British Airtours

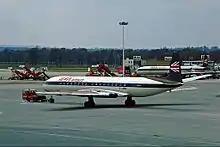
A BEA Airtours de Havilland Comet 4B wearing the original, late 60s/early 70s BEA "Speedjack"-derived livery, seen at Gatwick Airport in May 1973.

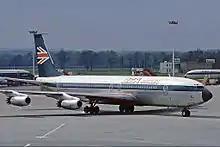
A BEA Airtours Boeing 707-436 wearing the original, late 60s/early 70s BEA "Speed-jack"-derived livery, seen at Gatwick Airport in May 1973.

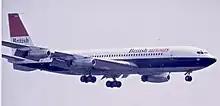
A British Airtours Boeing 707-436 wearing the red, white and blue 1970s and early 80s Negus & Negus livery, seen landing at Manchester Airport in May 1974.

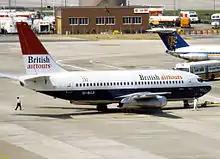
A British Airtours Boeing 737-236 Adv wearing the red, white and blue 1970s and early 80s Negus & Negus livery, seen at Gatwick Airport in May 1982.

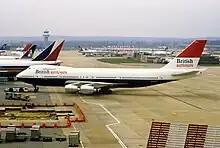
A British Airtours Boeing 747-236B wearing the red, white and blue 1970s and early 80s Negus & Negus livery, seen at Gatwick Airport in March 1984.

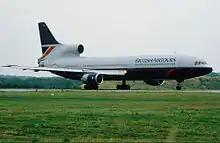
A British Airtours Lockheed L-1011 Tristar 1 wearing the predominantly midnight blue and pearl grey mid-1980s to late-90s Landor Associates livery, seen at Gatwick Airport in August 1986.

Throughout its 29-year existence the following aircraft types formed part of the BEA Airtours/British Airtours/Caledonian fleet: